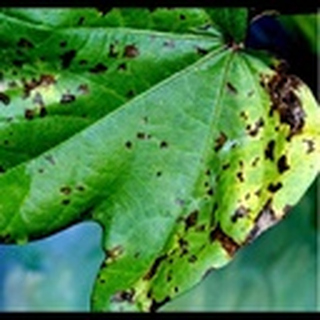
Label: cotton_bacterial_blight